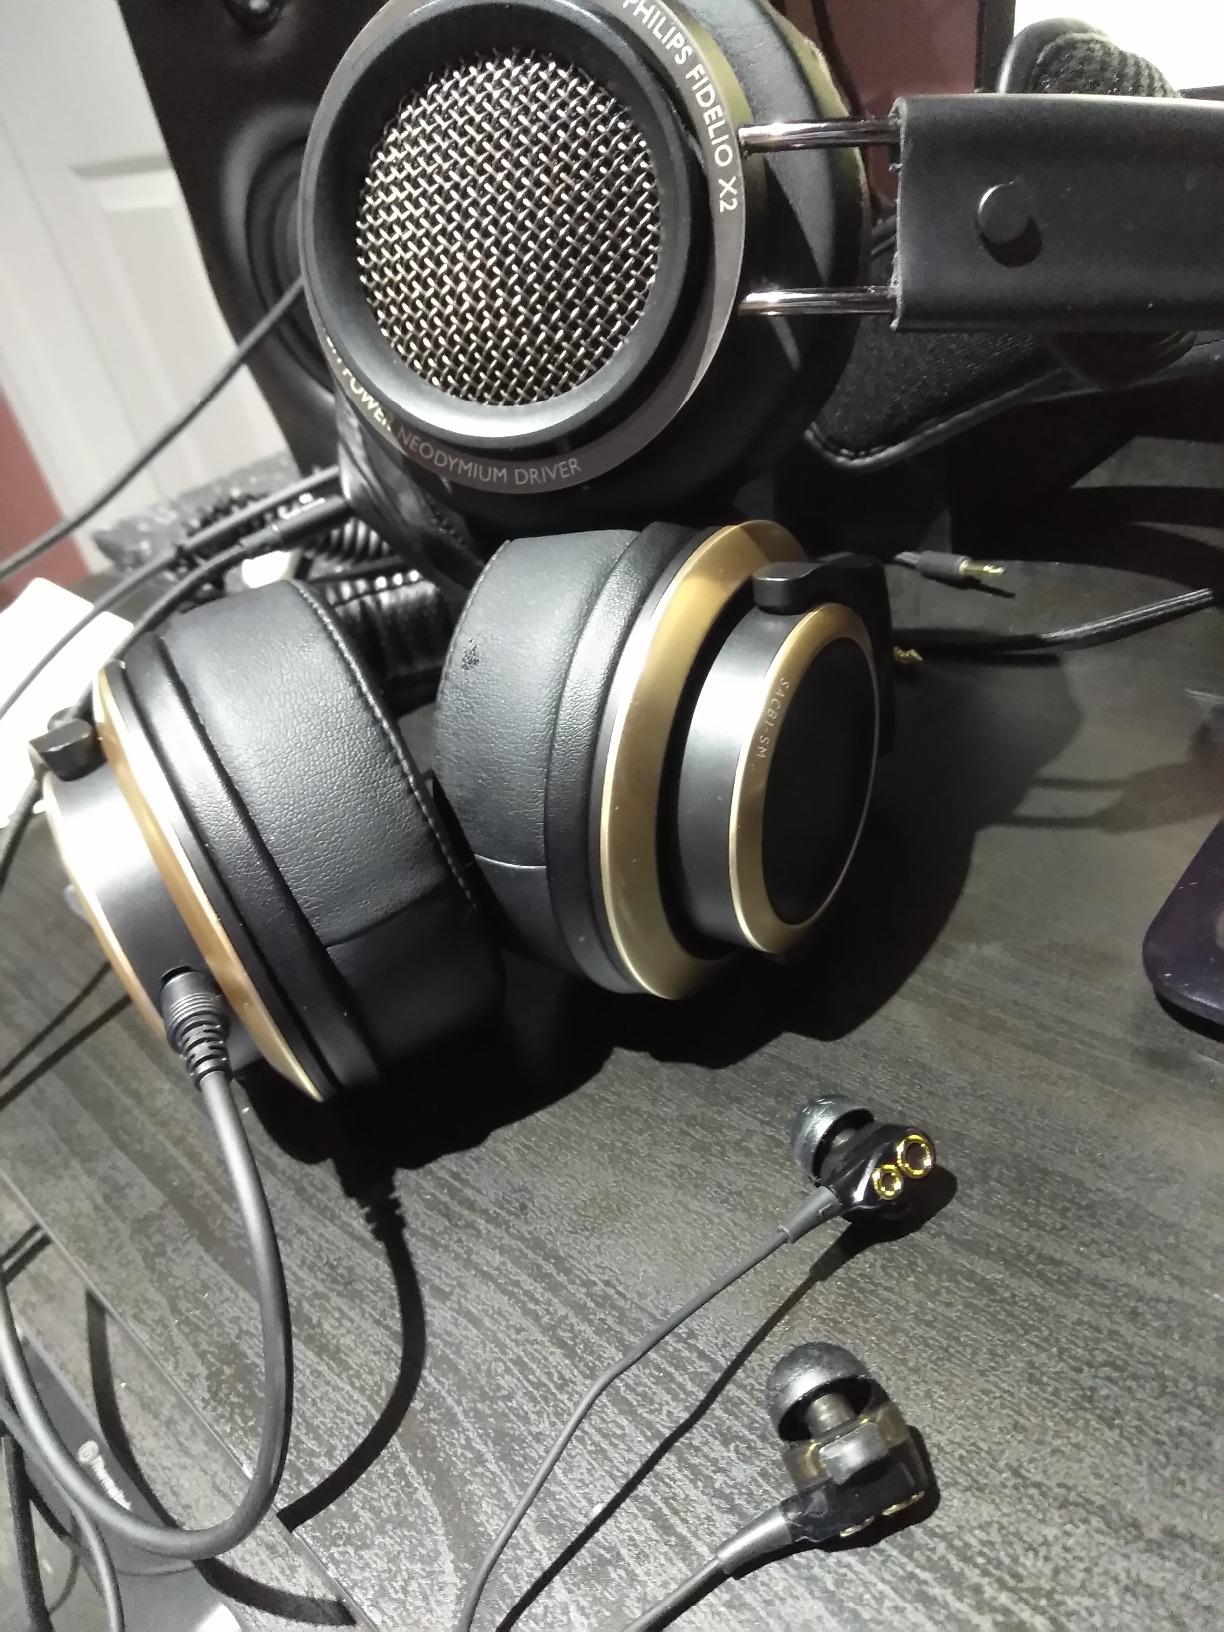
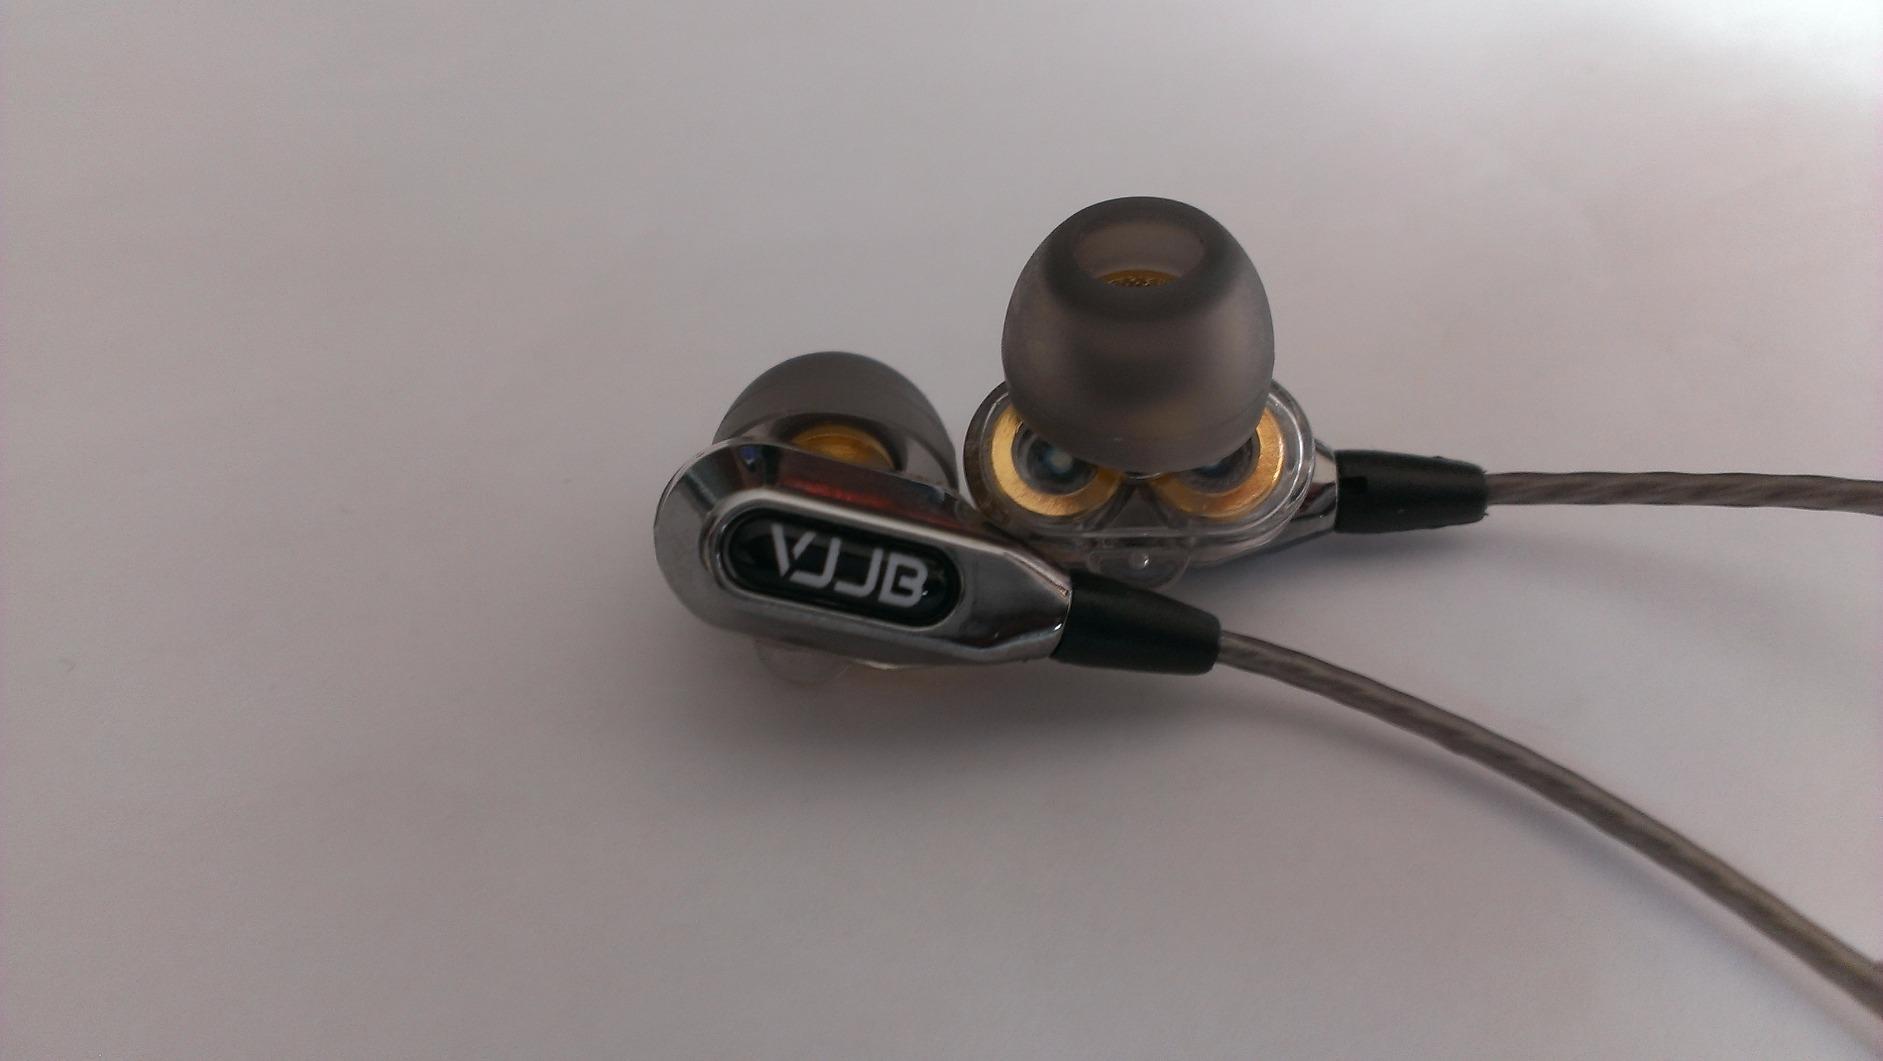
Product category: headphones
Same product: no